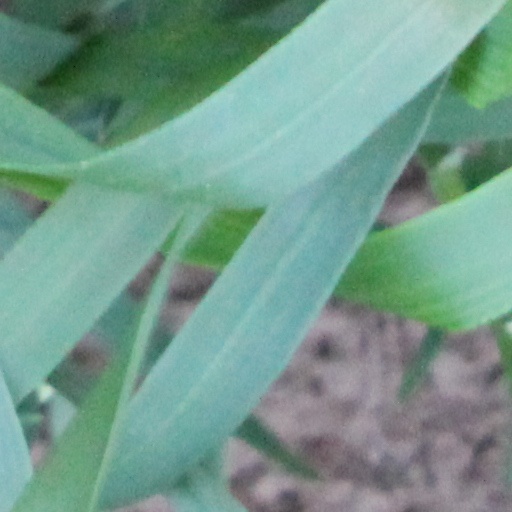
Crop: wheat